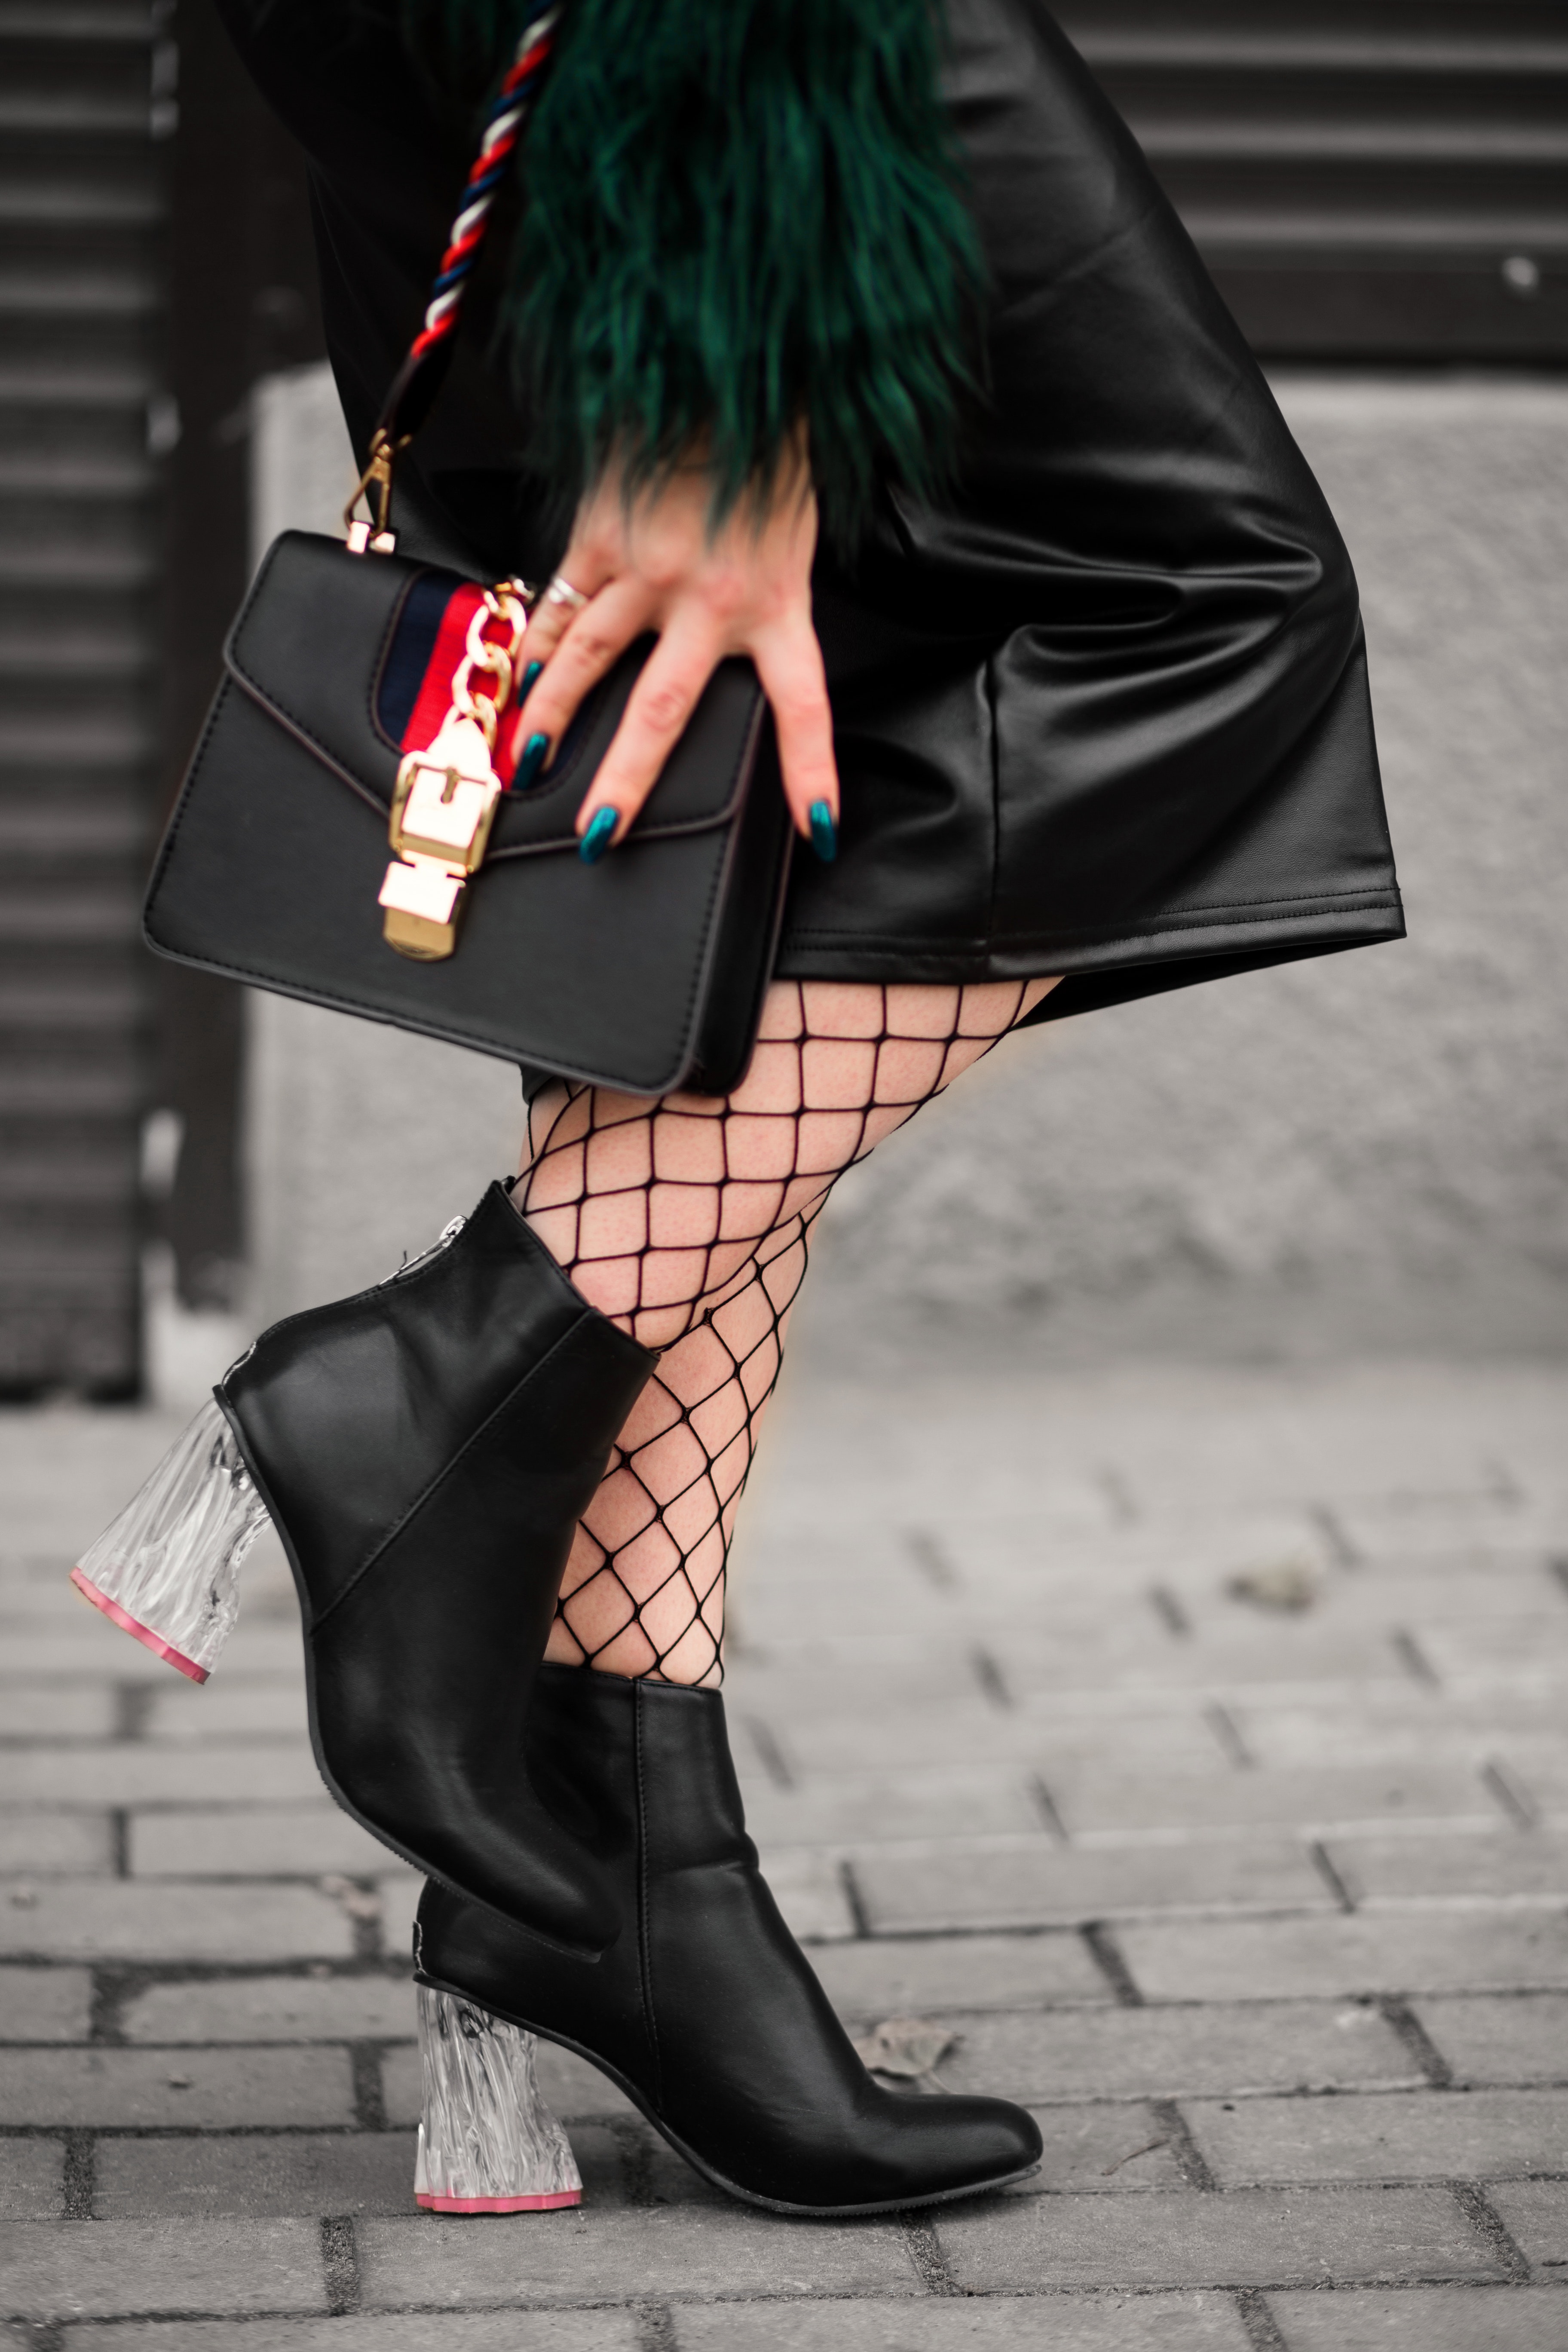
black, tights, street fashion, leg, clothing, fashion, footwear, tartan, thigh, snapshot, fur, joint, leggings, knee, human leg, pattern, shoulder, design, textile, human body, outerwear, shoe, leather, ankle, boot, fashion accessory, stocking, dress, Knee high boot, high heels, coat, style, jacket, street, waist, plaid, black hair